Petre Locusteanu

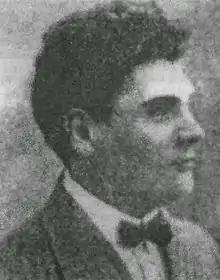
Locusteanu in 1911

Petre Locusteanu (1883 – March 1919) was a Romanian journalist and humorist.